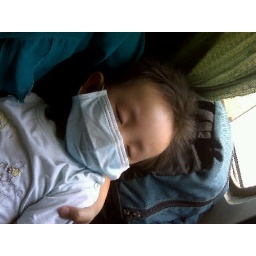
on the bus from Go Cong back to Saigon, he was sleeping in such a hot box in 2 hours